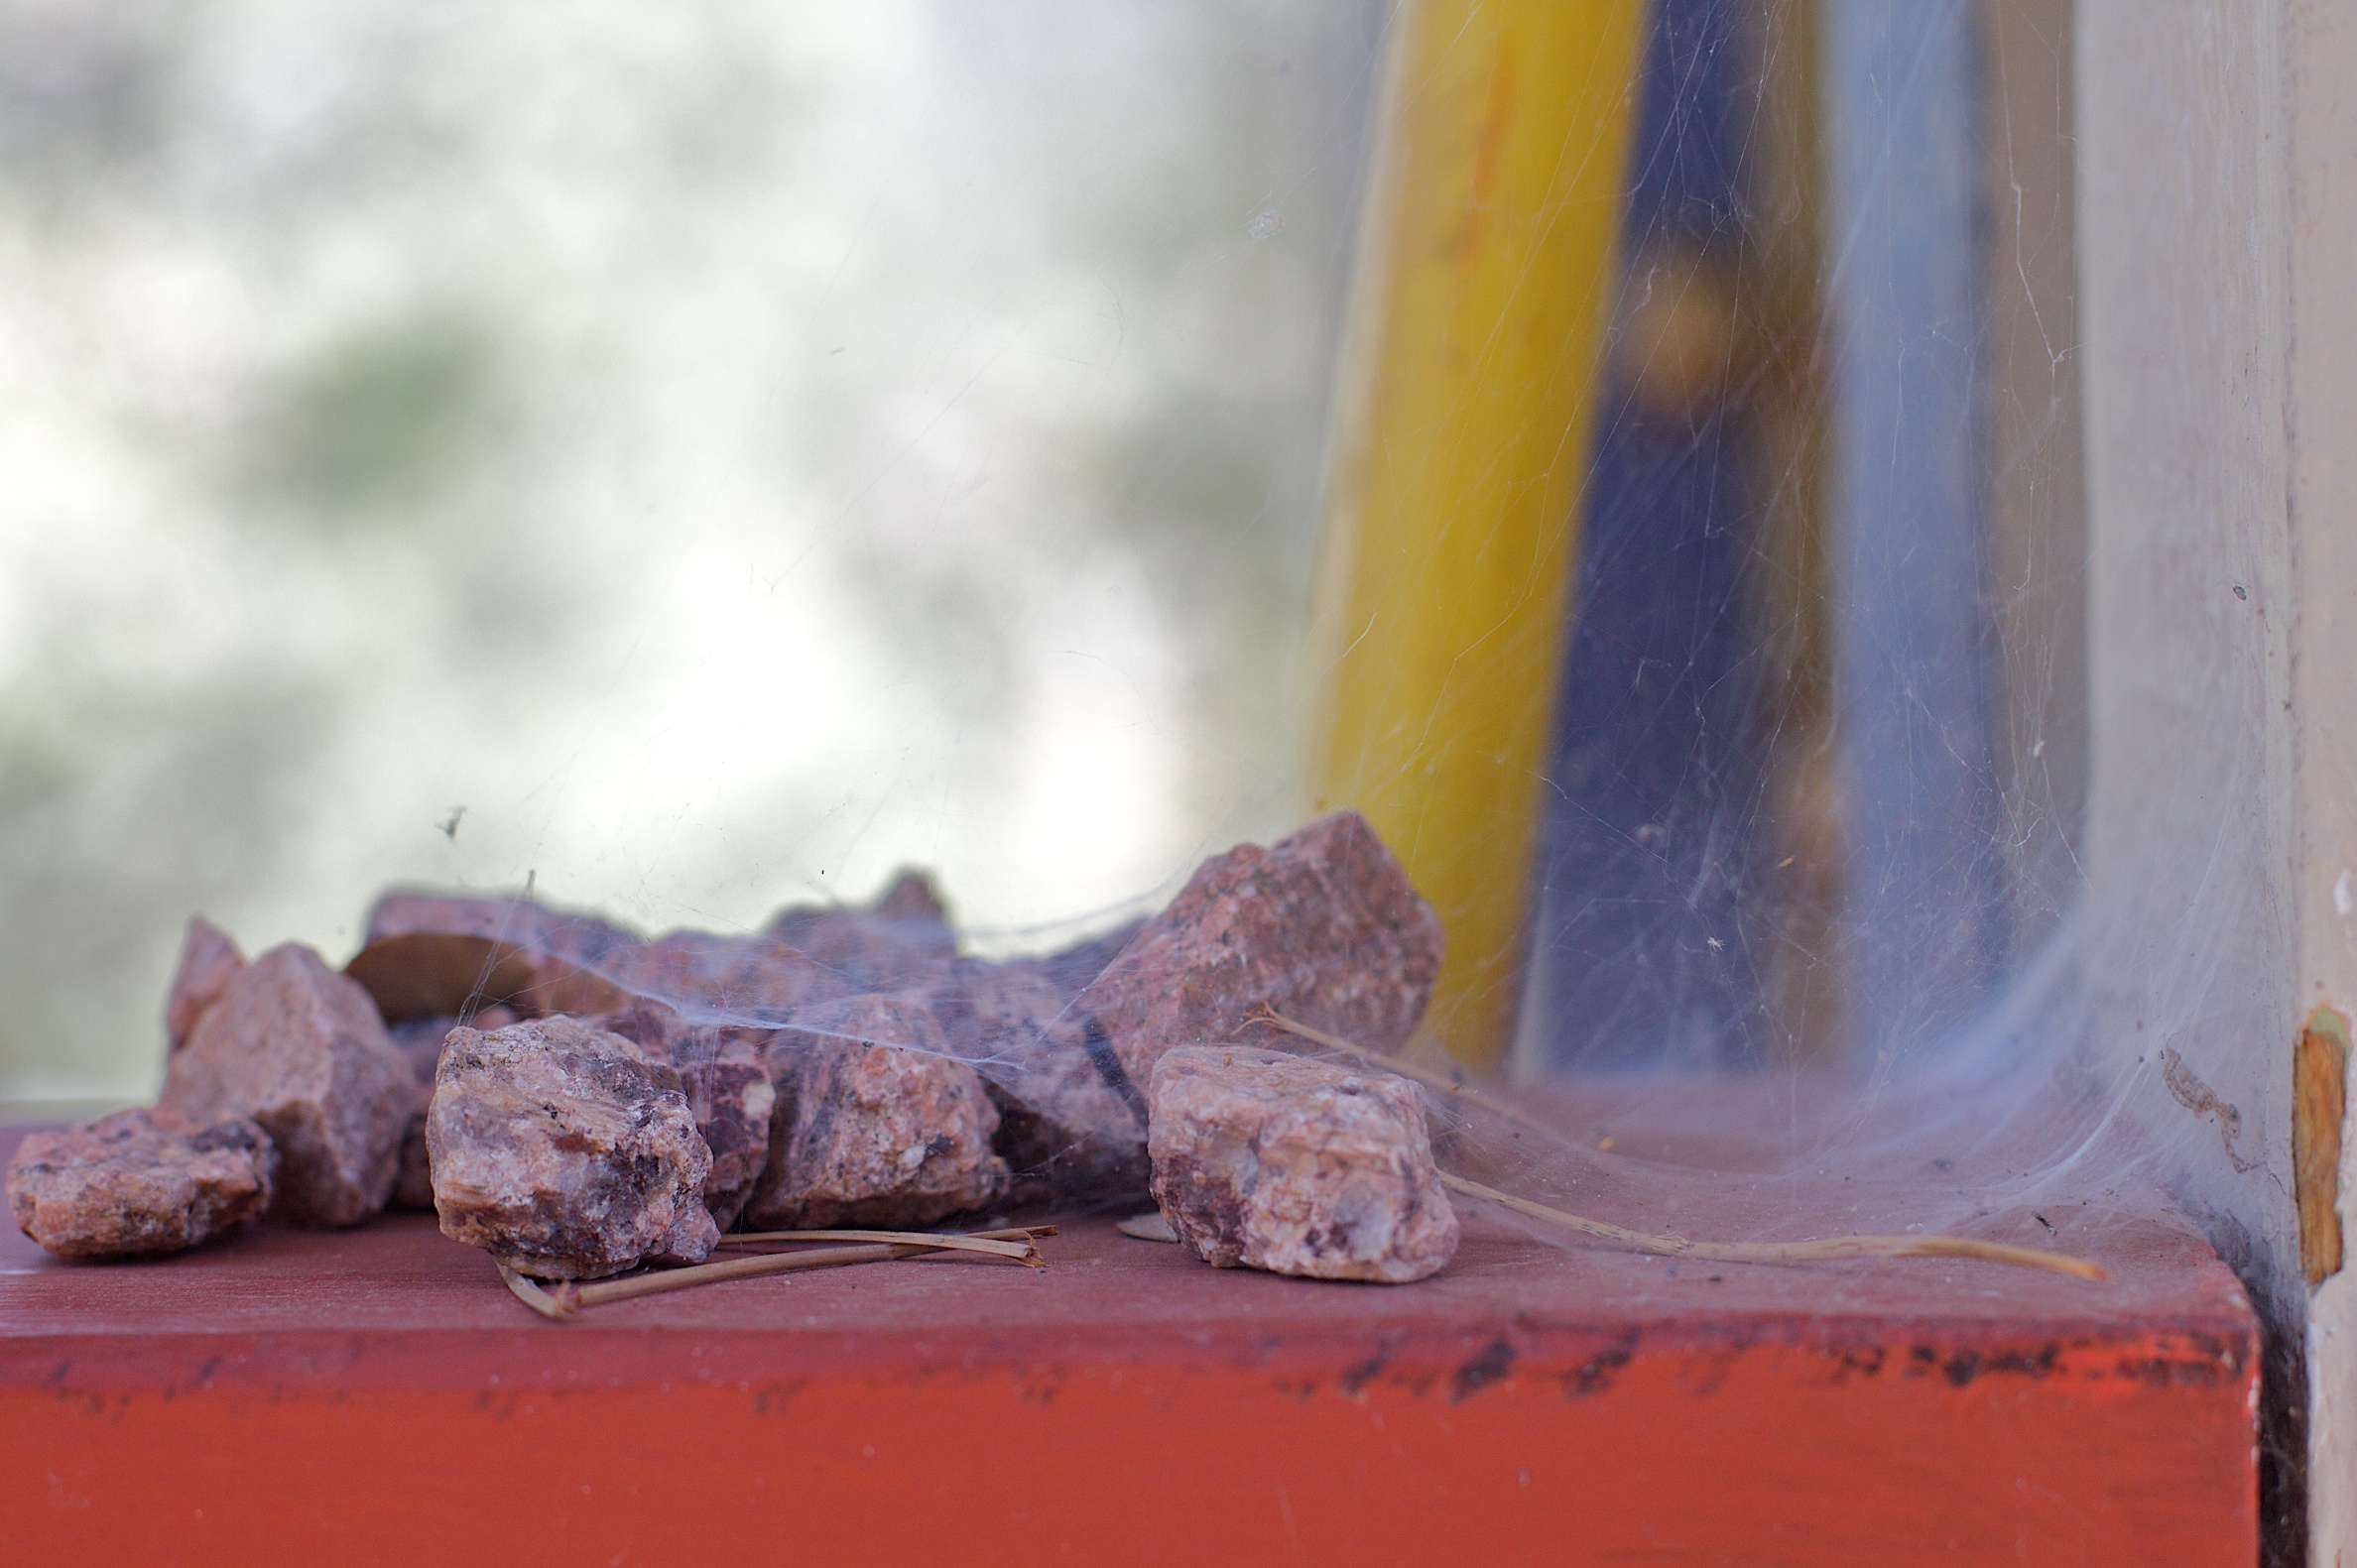
wood, color, material, macro photography